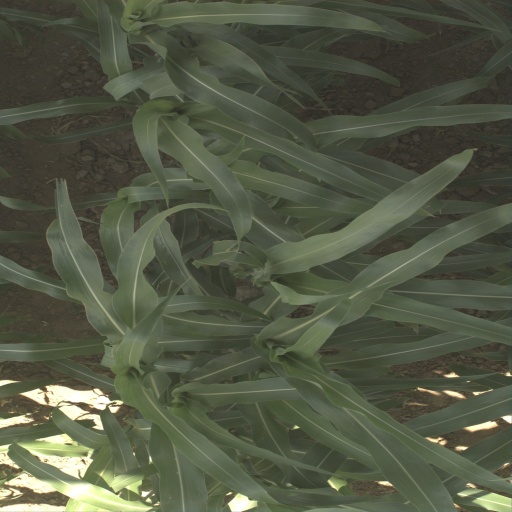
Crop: sorghum